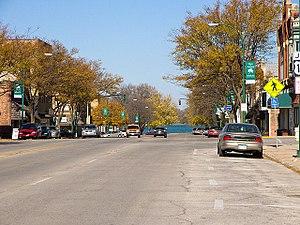
La ville américaine d’Emmetsburg est le siège du comté de Palo Alto, dans l’État de l’Iowa. Elle comptait 3 904 habitants lors du recensement de 2010.